Indianapolis 500

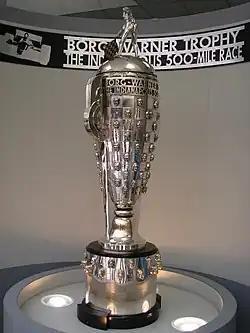
The Borg-Warner Trophy presented to Indy 500 winners in victory lane, otherwise on permanent display at the Hall of Fame Museum

Throughout the years, the race has used several different qualifying procedures. The current four-lap (ten-mile) qualifying distance was first introduced in 1920 and has been used every year since 1939.